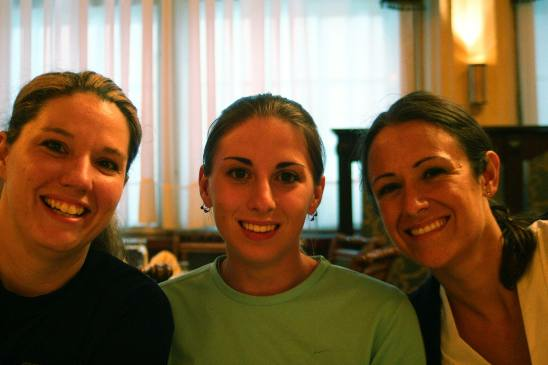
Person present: Yes